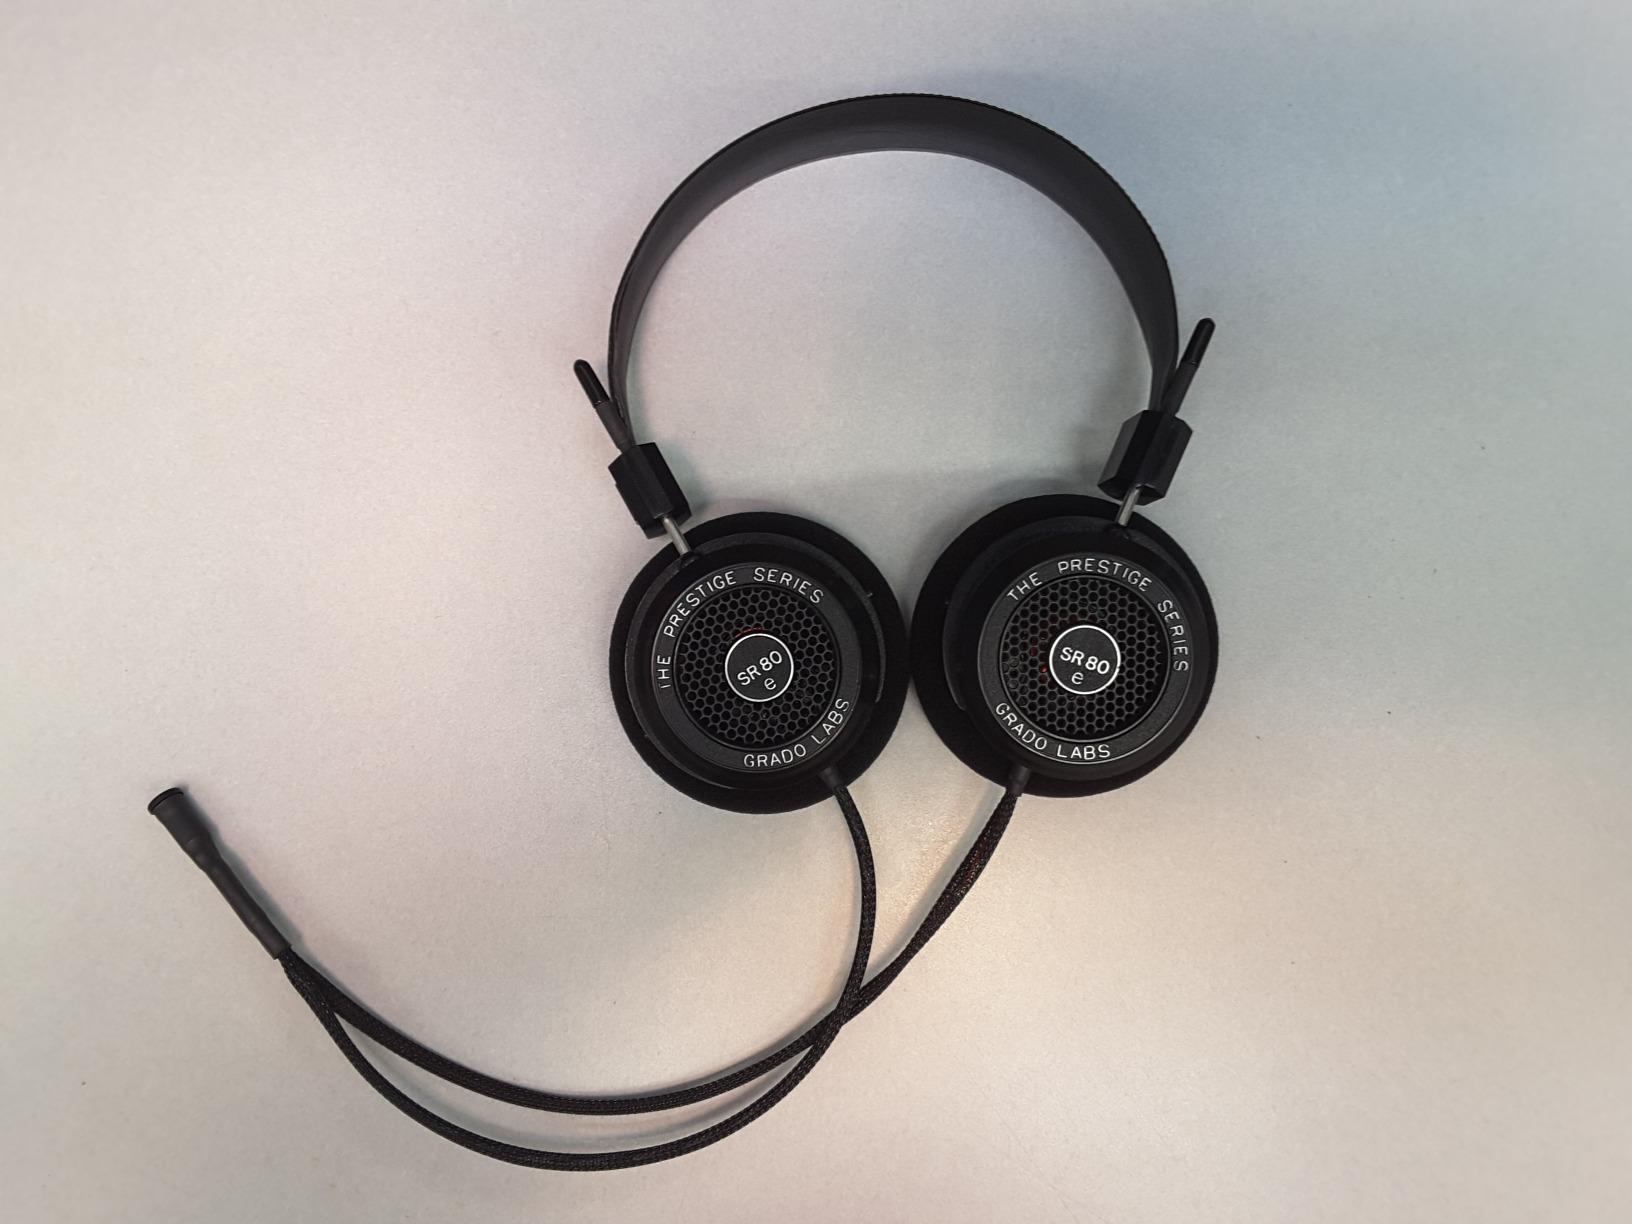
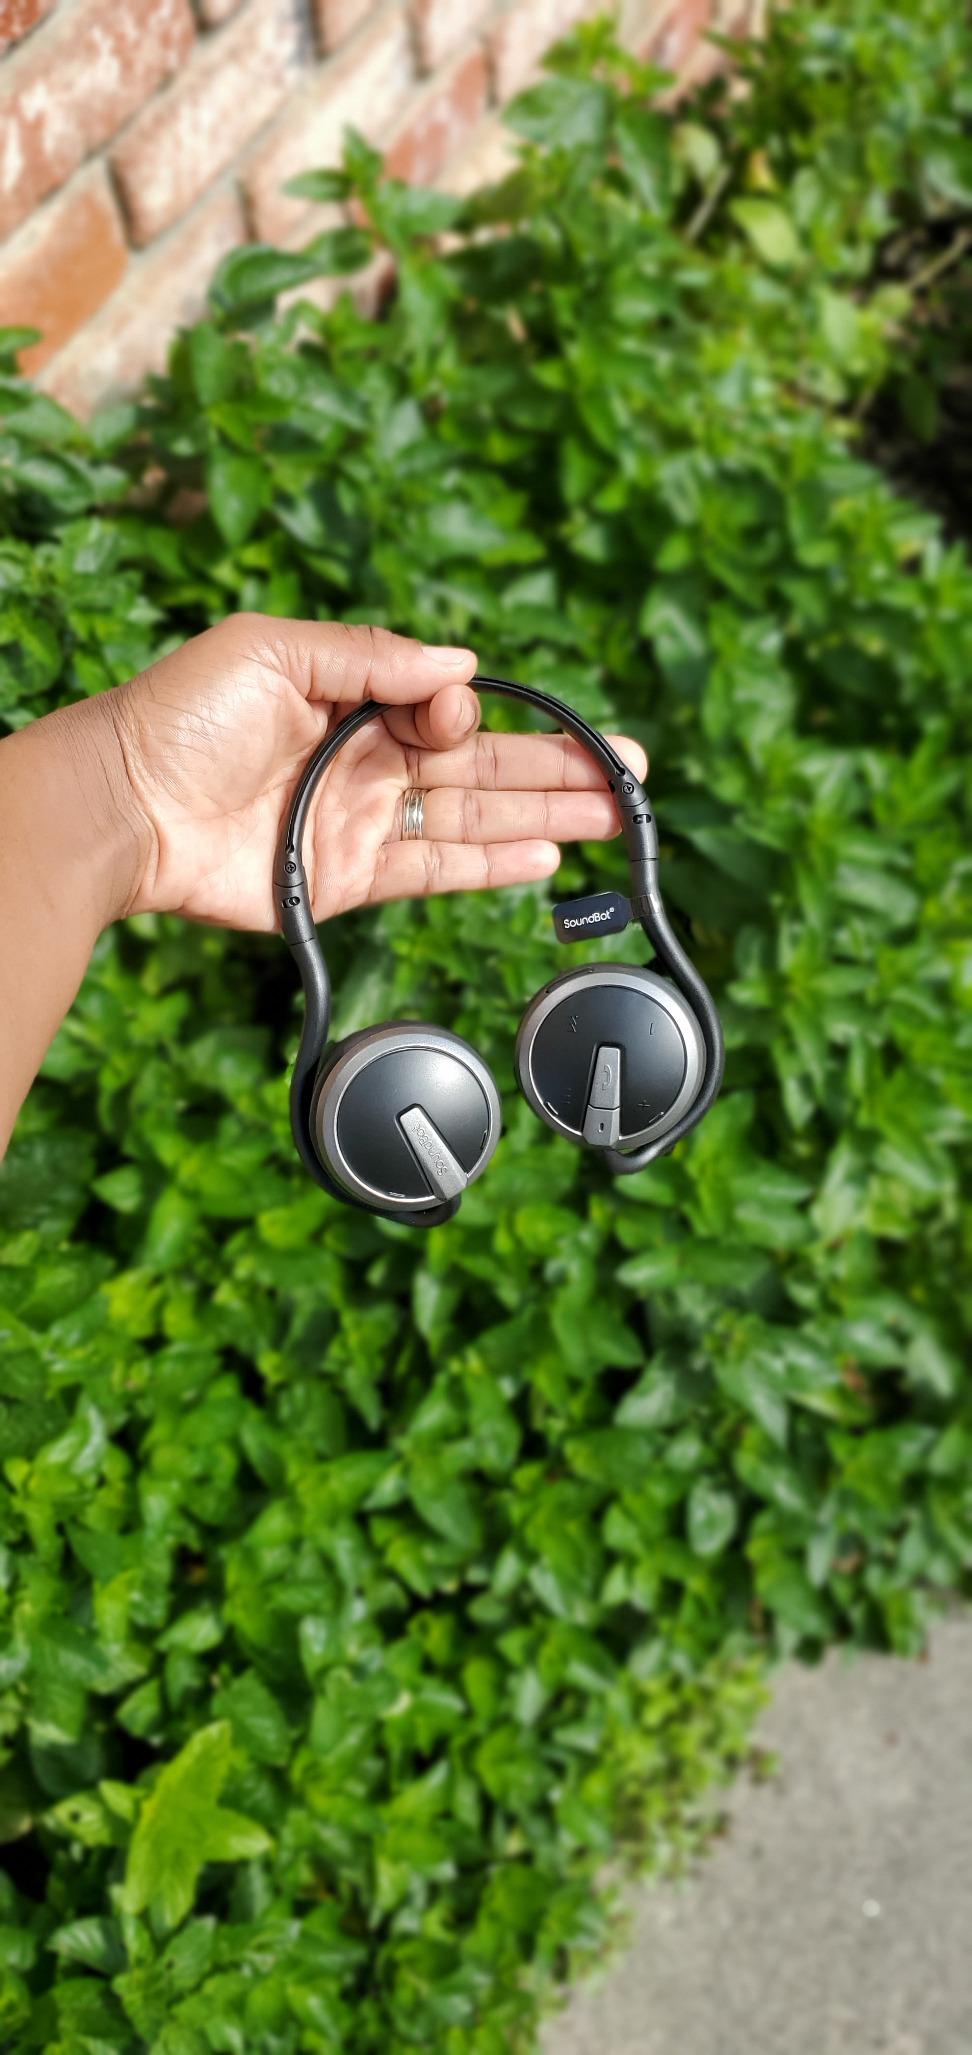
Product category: headphones
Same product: no